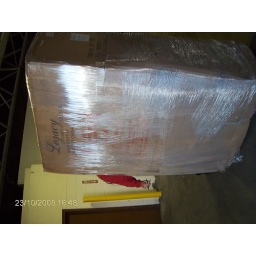
rocking chair and small buffett in a single box delivered to the Fed Ex dock